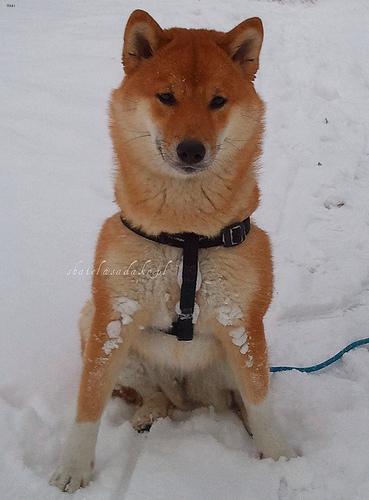
shiba inu